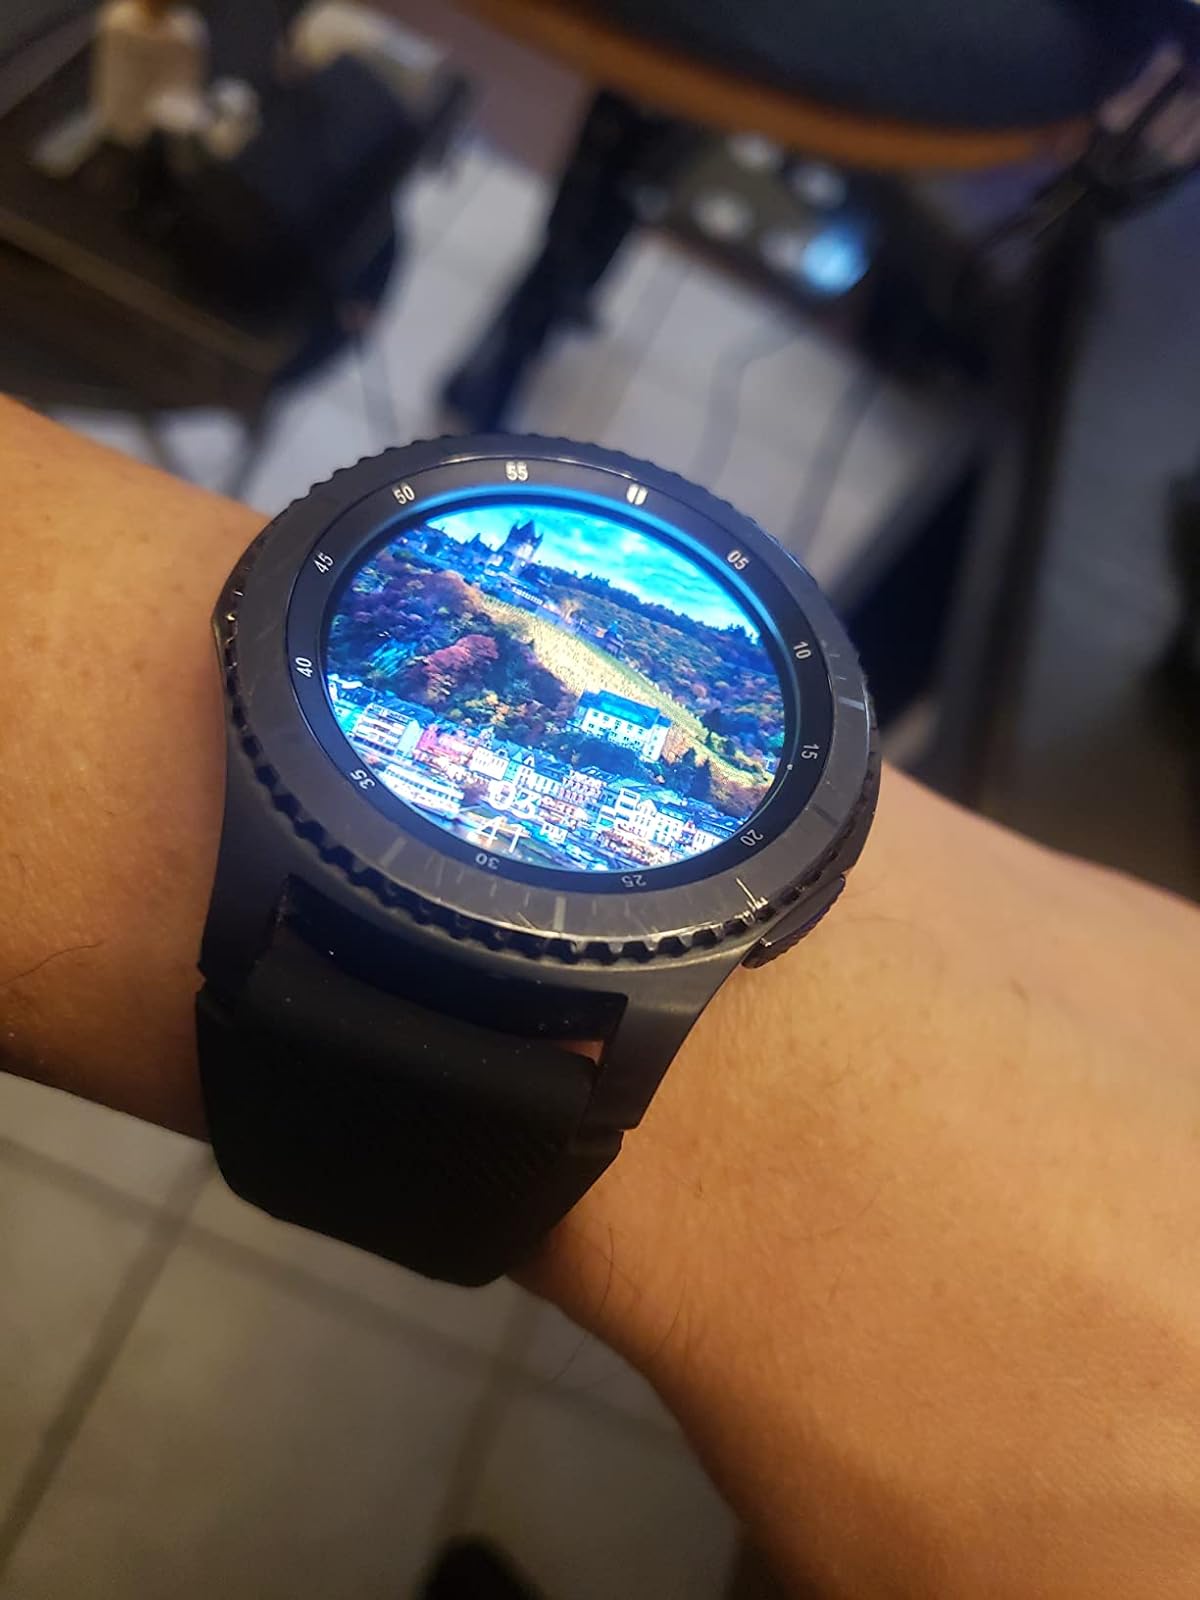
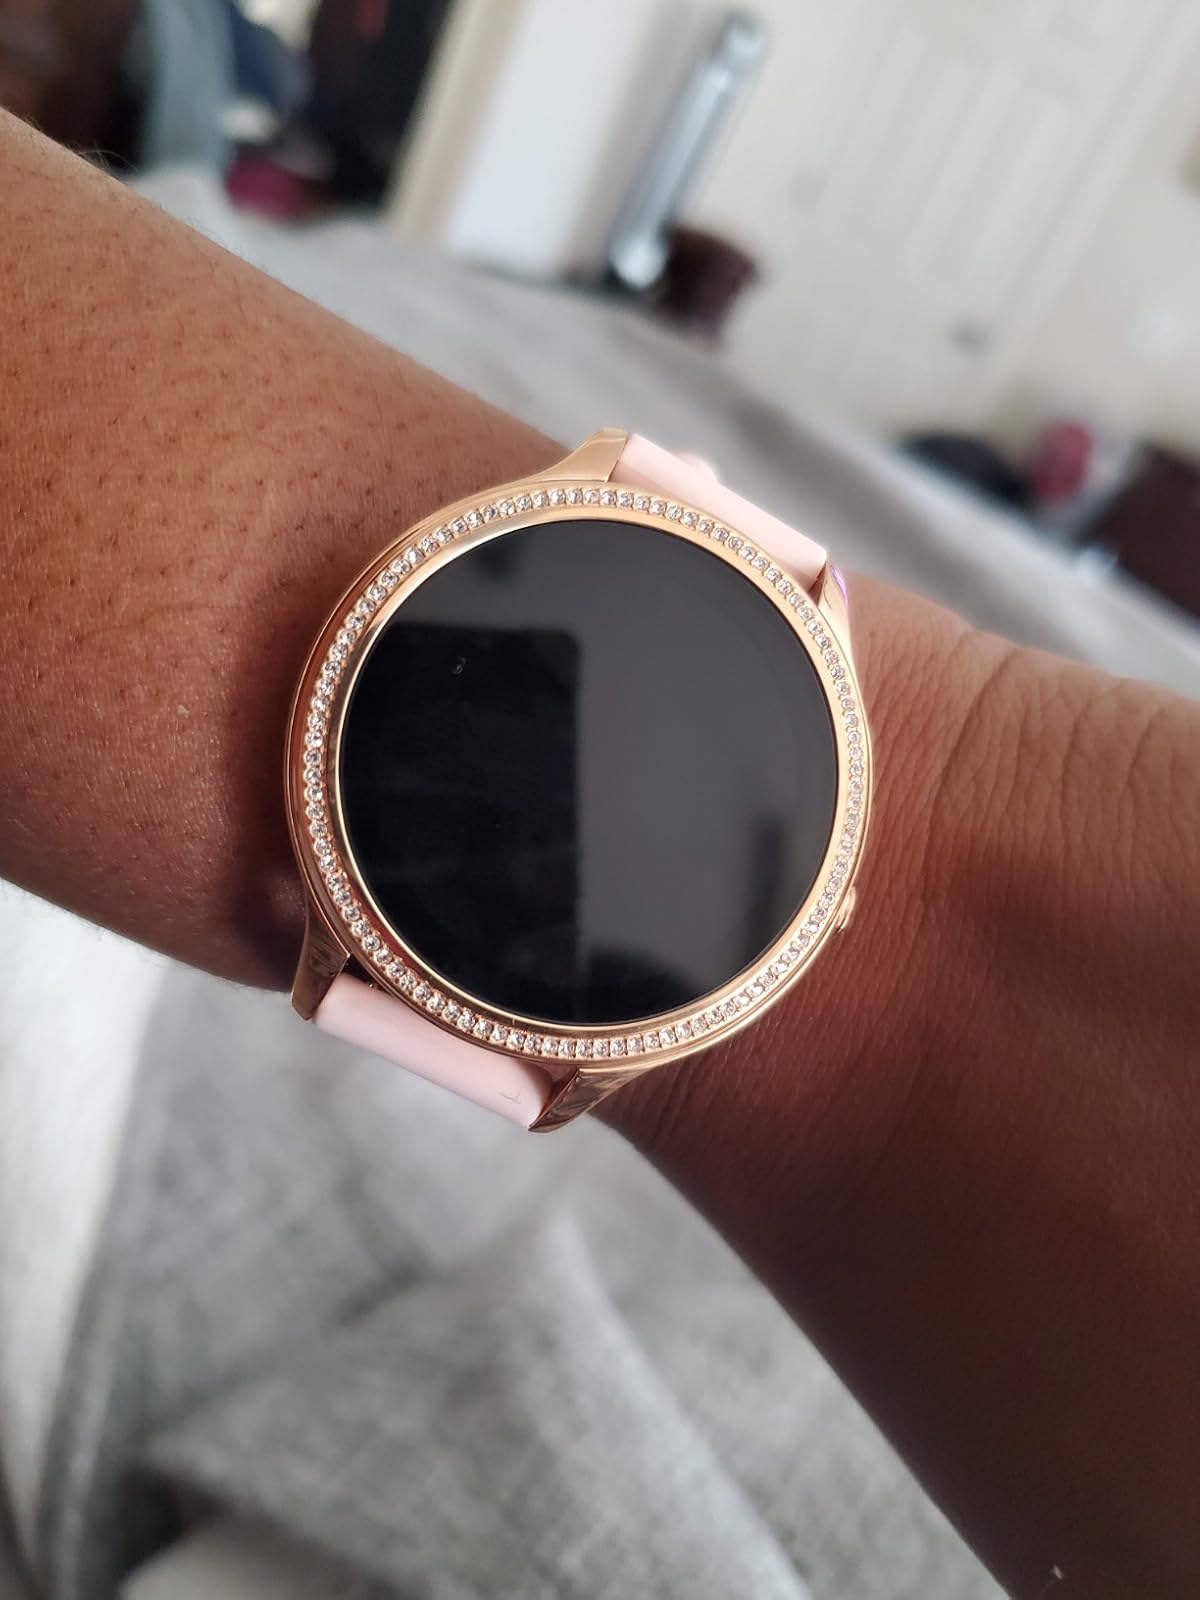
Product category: smartwatch
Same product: no